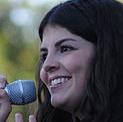
Age: 15